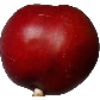
Label: nectarine